Tagg's Island

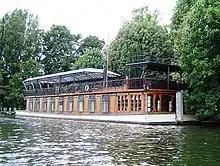
The "Astoria"

Karno, who as an impresario had reputedly discovered Charlie Chaplin, was approached by the other houseboat owners to reverse the hotel's fortunes, fearing that if the hotel failed, the island would be sold for building development and their mooring leases would not be renewed. After negotiations with Kent, Karno took on a 42-year lease over the island in Christmas 1912.